Antoon Sanders

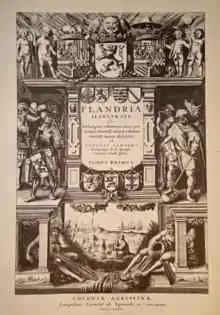
Front page of the first edition (1641) of the "Flandria Illustrata"

Antonius Sanderus (Antwerp, 15 September 1586 – Affligem, 10 January 1664) was a Flemish Catholic cleric and historian.